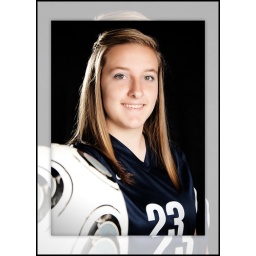
Second attempt at studio lighting against both black and white backgrounds.